Fraterville, Tennessee

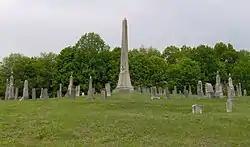
Leach Cemetery which serves as the final resting place of 89 miners killed in the Fraterville Mine disaster.

Fraterville, which has a history of coal mining, is known for the Fraterville Mine Disaster that occurred there in 1902.